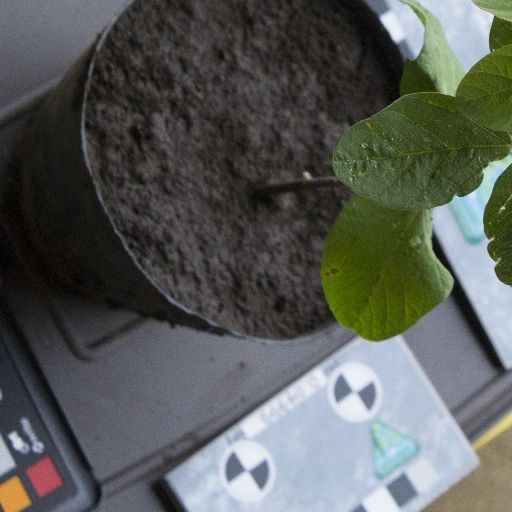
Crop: soybean